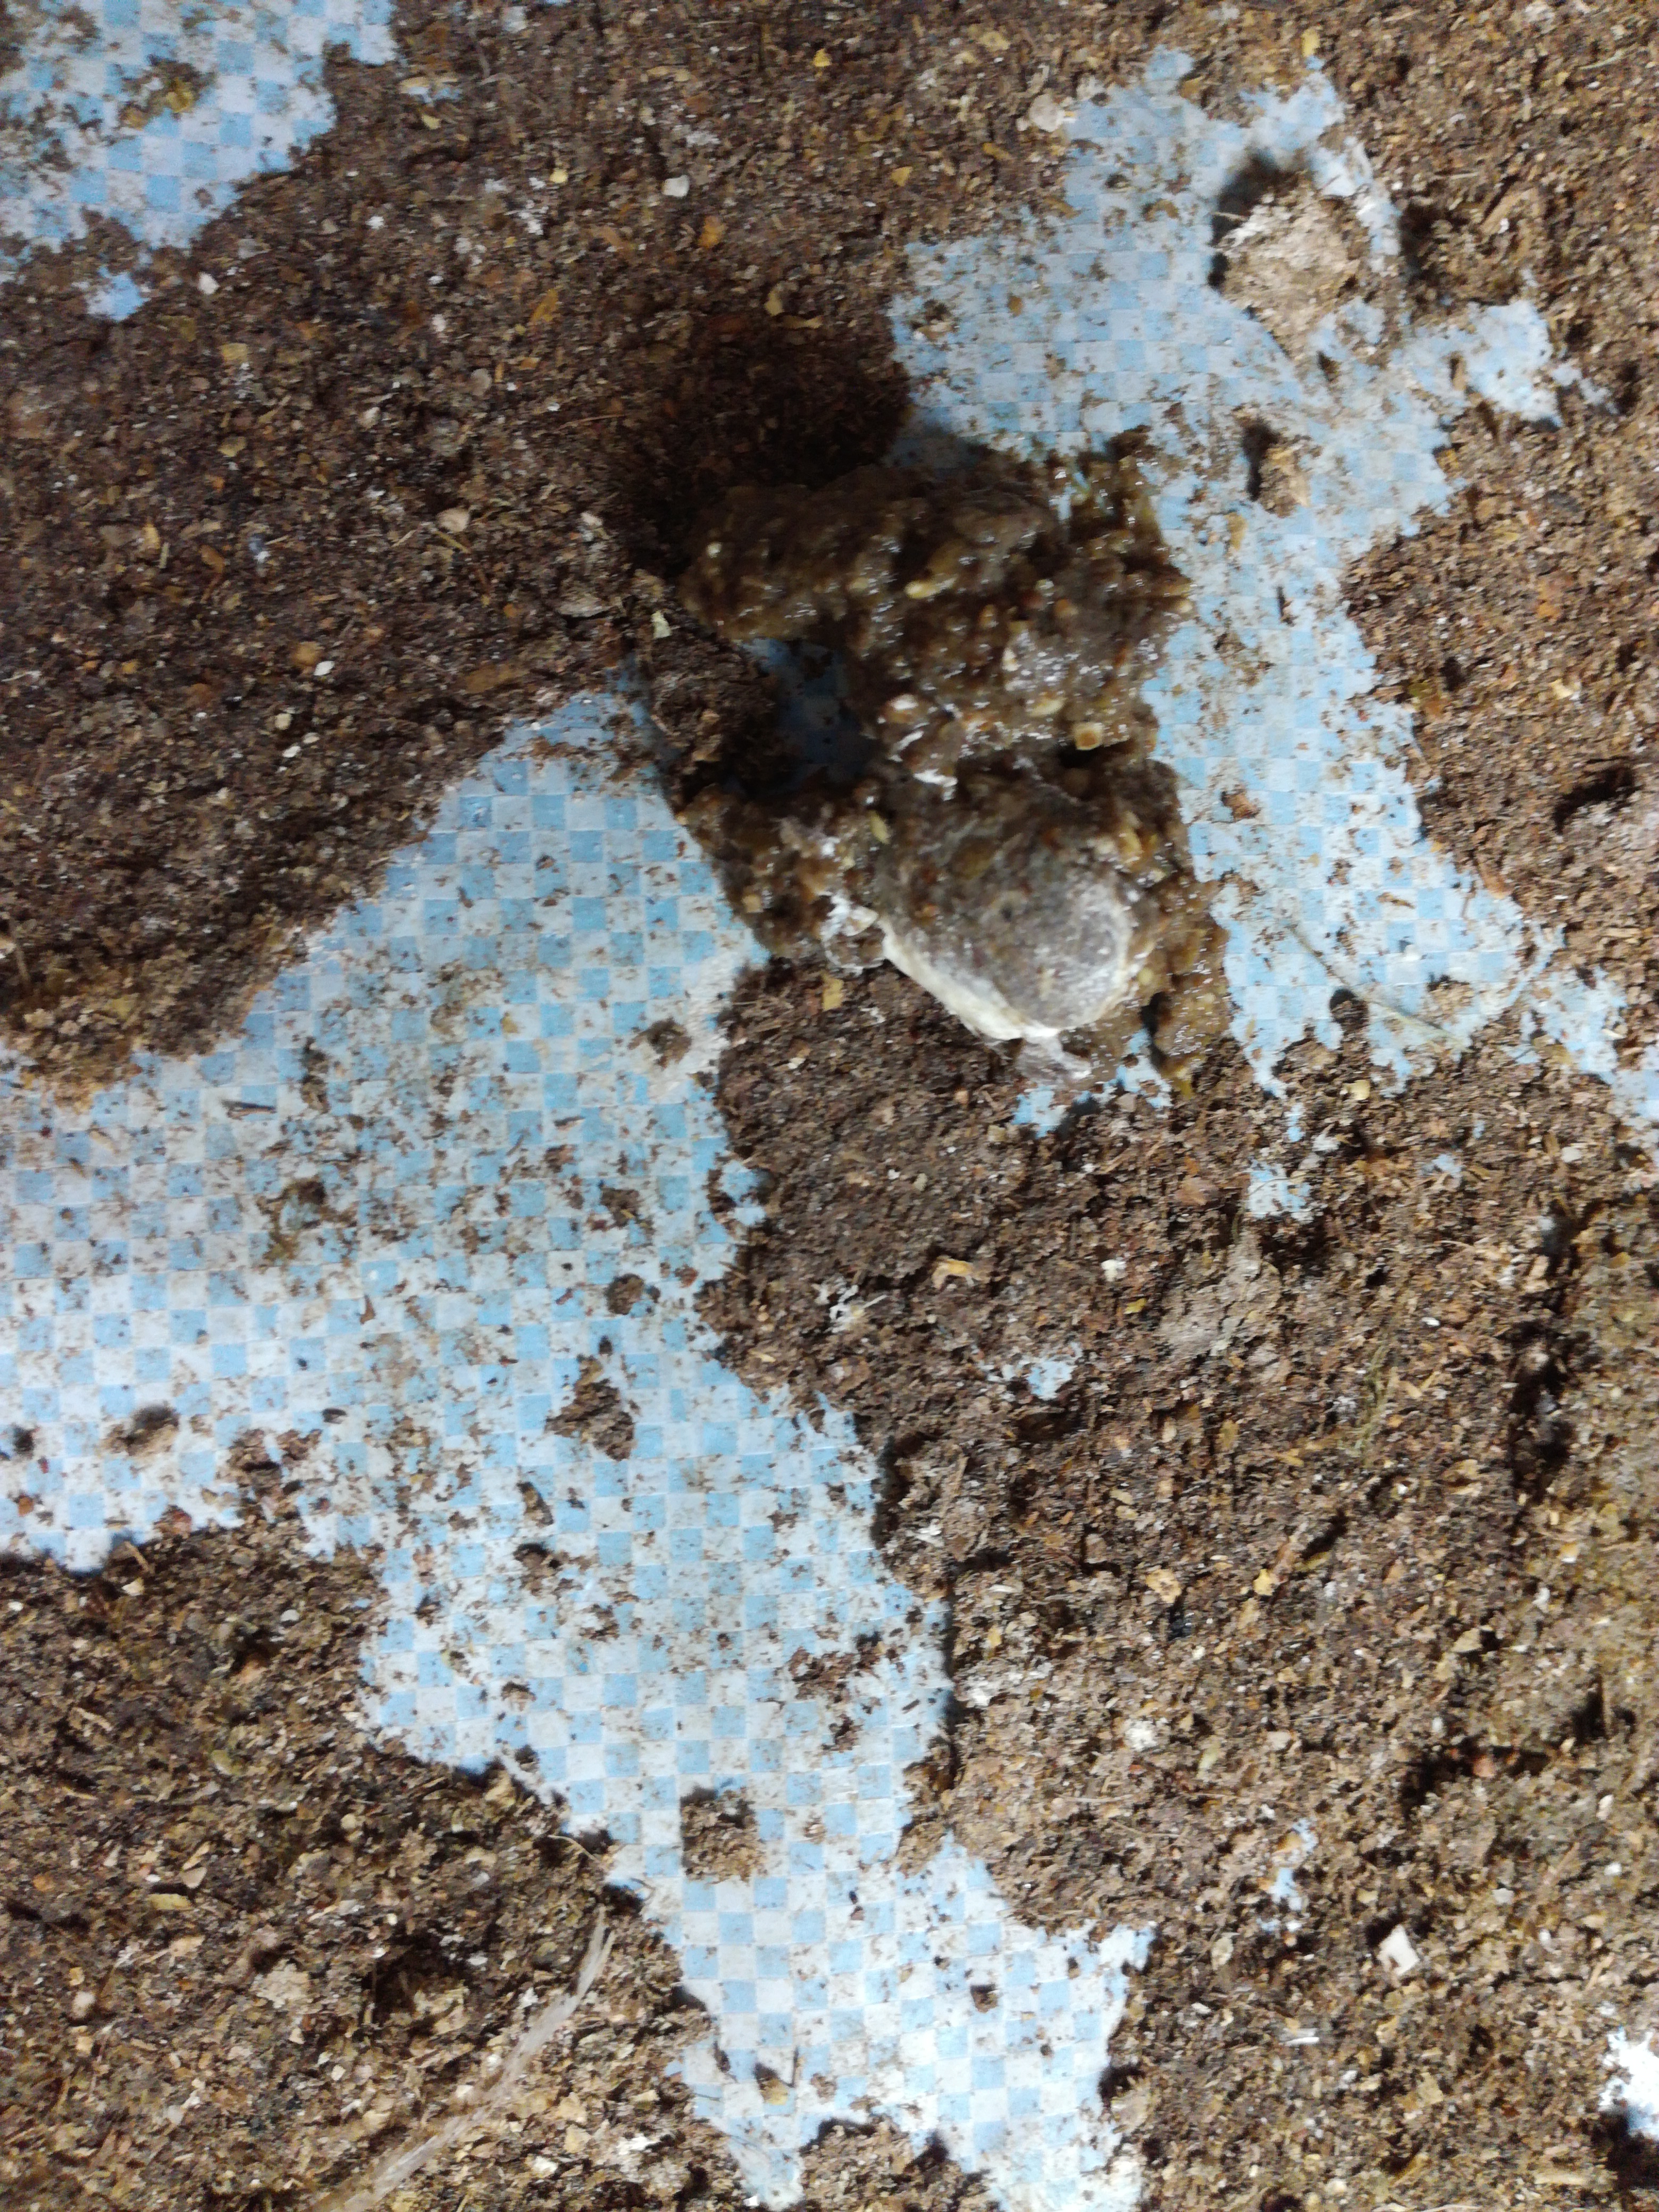
PCR-confirmed diagnosis: Healthy